The Grange (home)

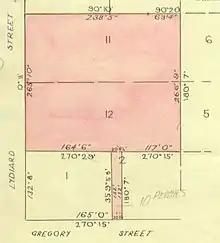
Map of The Grange 1963

Joseph Forshaw was a well known Ballarat investor, and chairman of the Ballarat Gas Works right up until his death in 1905, His neighbours, father and son Samuel and Samuel Ernest Figgis, who resided at nearby "Trelawny" in Havelock Street, Soldiers Hill, held similar senior positions in the Ballarat Gas Company.